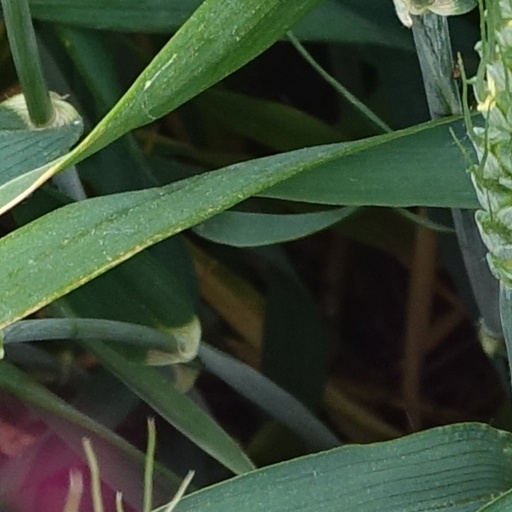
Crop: wheat